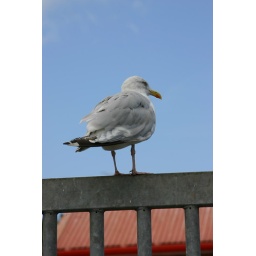
Blue sky and red roof. Bird in middle!